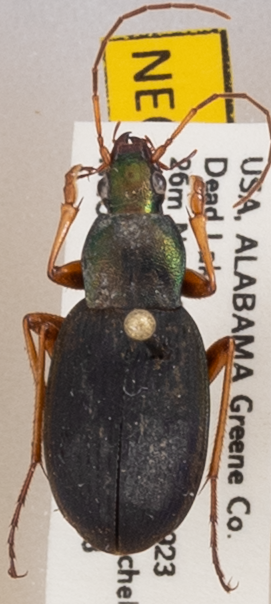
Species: Chlaenius aestivus
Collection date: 2019-04-08
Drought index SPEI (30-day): -1.06
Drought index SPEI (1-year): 1.13
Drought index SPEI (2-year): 1.322